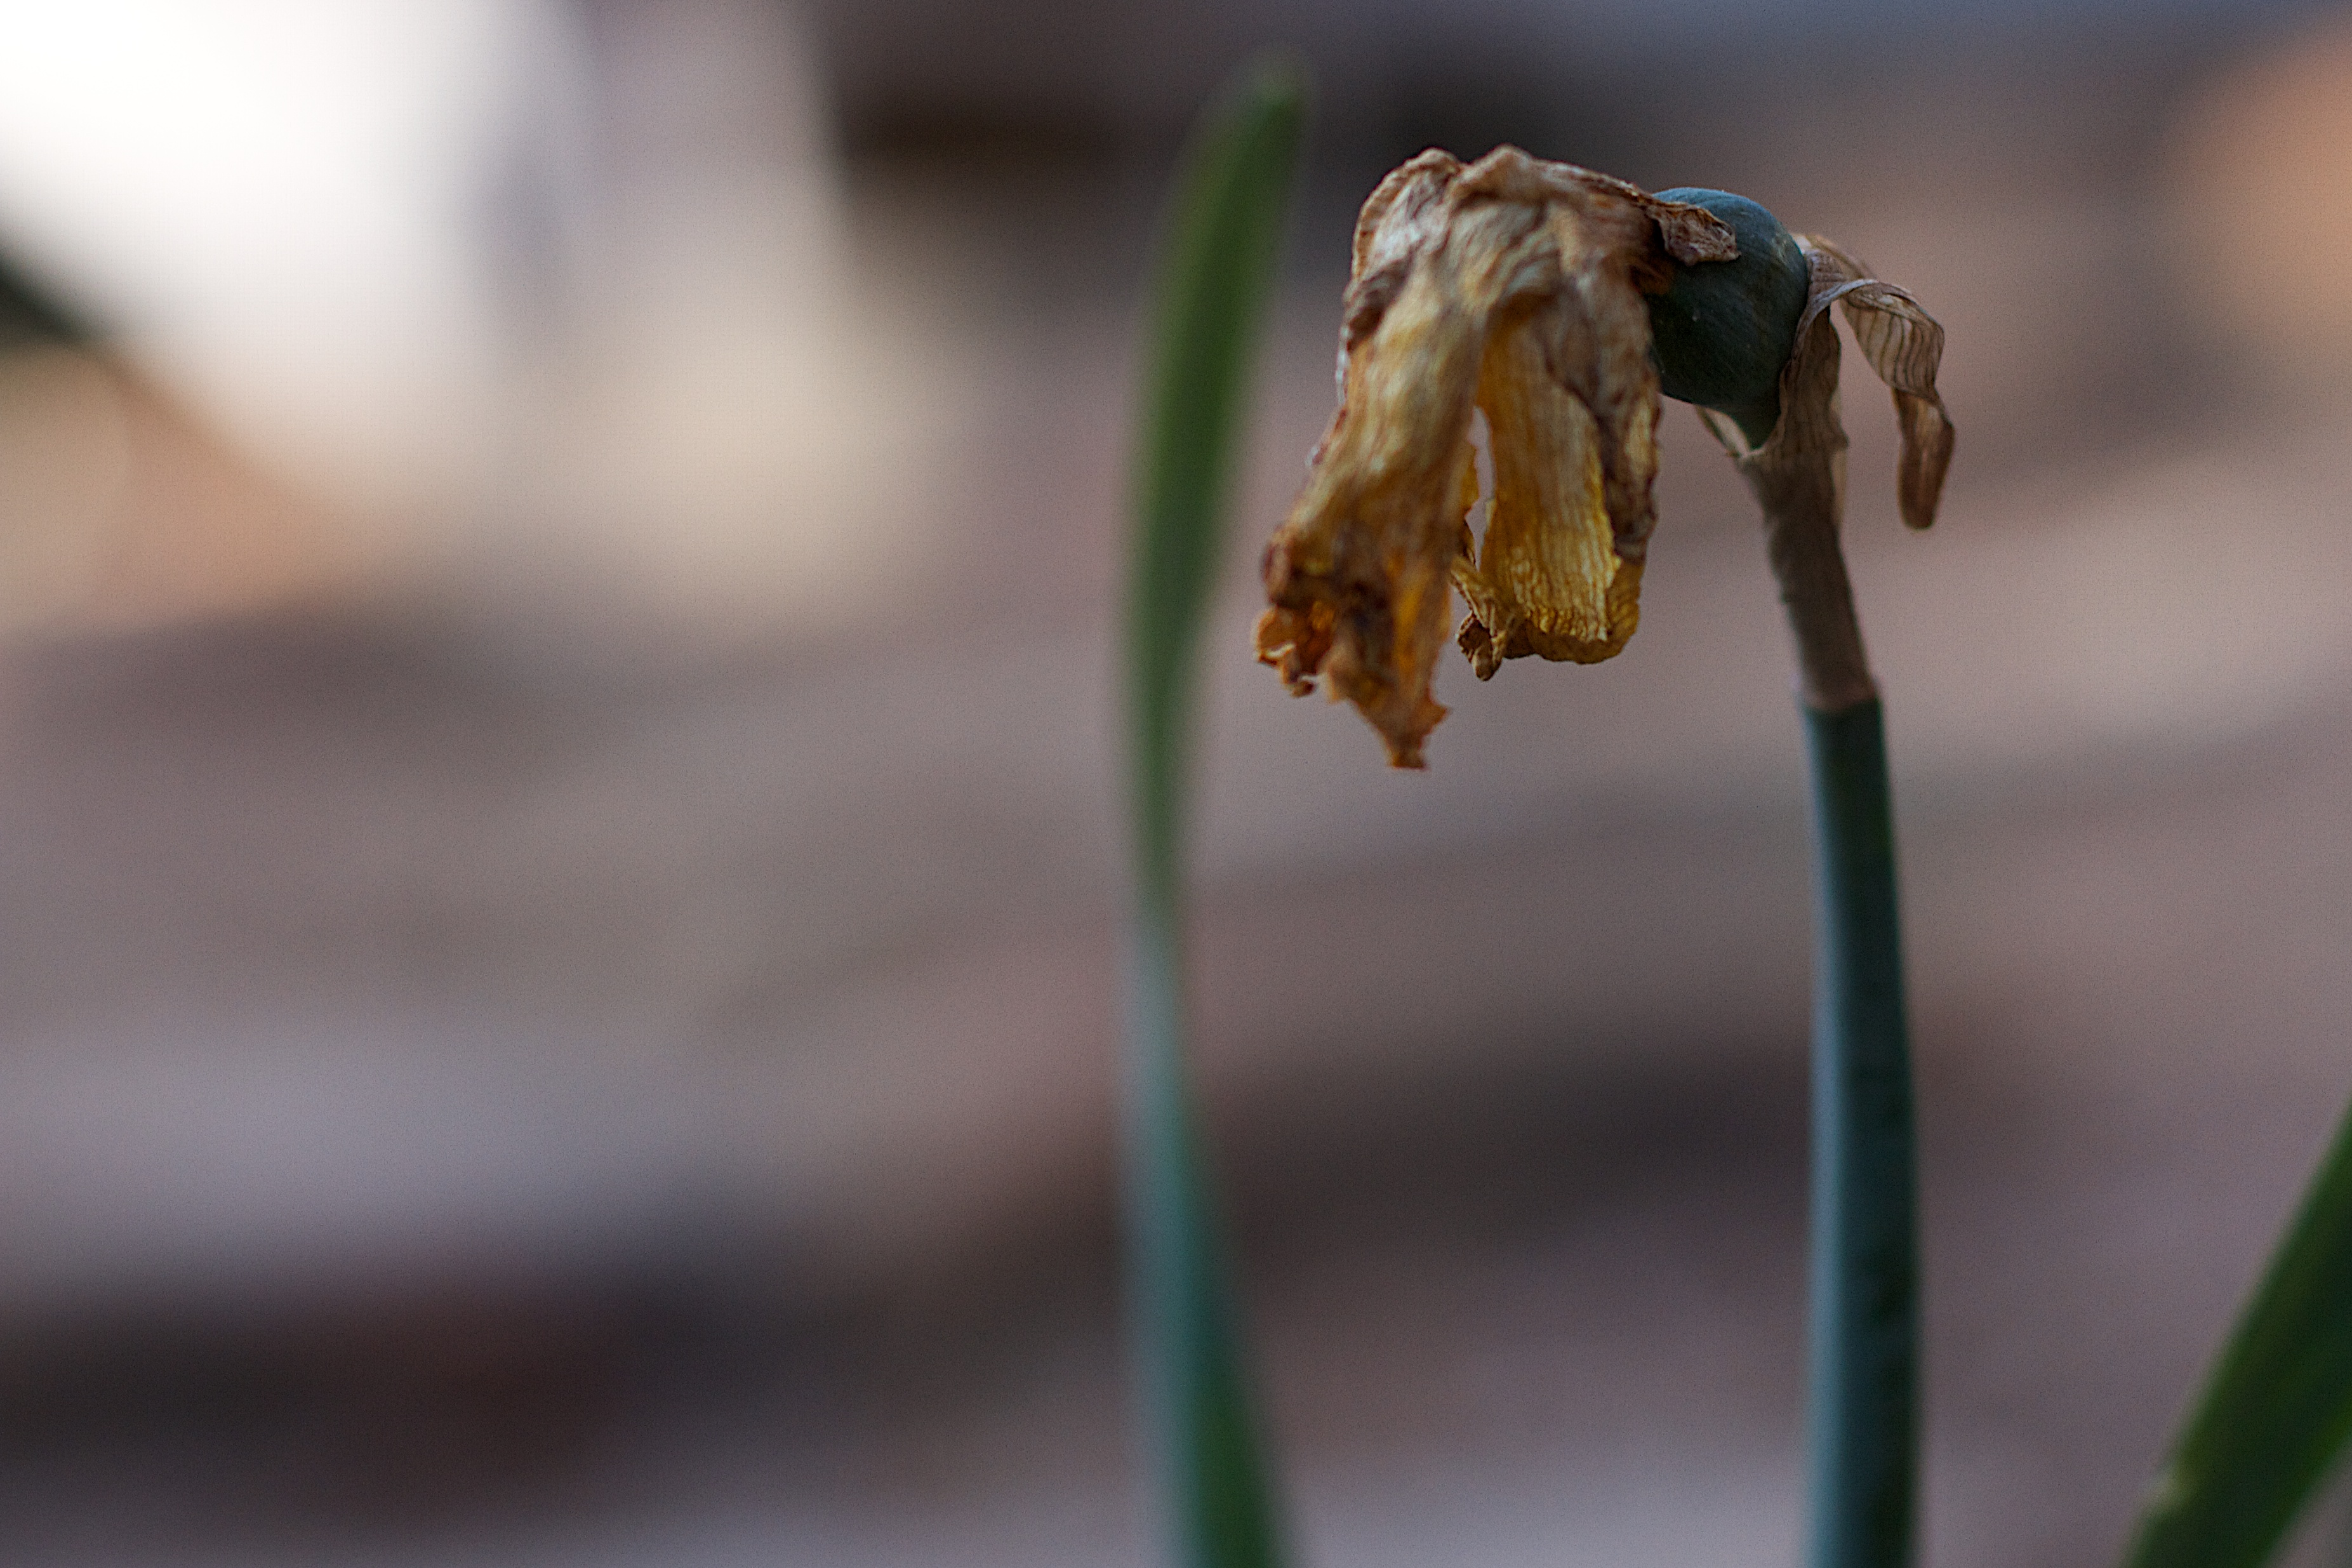
plant, photography, leaf, flower, green, insect, daffodil, close up, eye, macro photography, plant stem